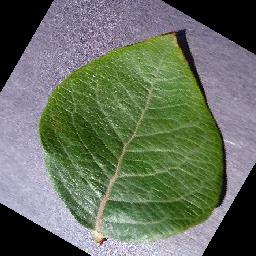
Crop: blueberry
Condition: healthy